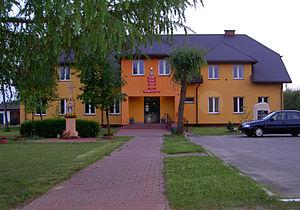
Tereszpol - est un village polonais de la gmina de Tereszpol dans le powiat de Biłgoraj de la voïvodie de Lublin dans l'est de la Pologne.
Le powiat de Biłgoraj est un powiat de la voïvodie de Lublin, dans le sud-est de la Pologne.